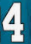
Number: 4